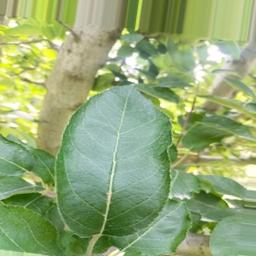
Label: Healthy